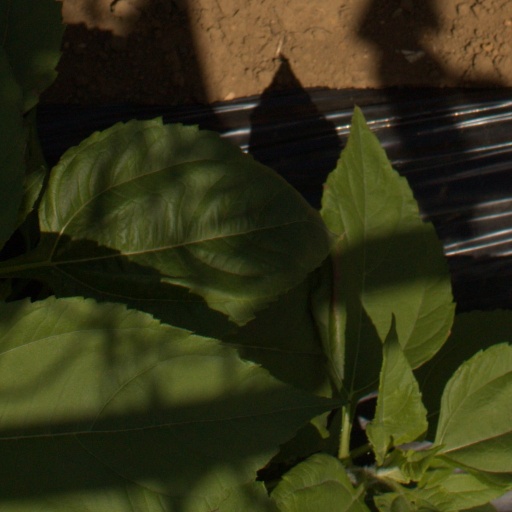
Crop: Jerusalem artichoke